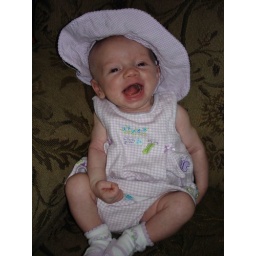
London laughing in her purple dress and hat